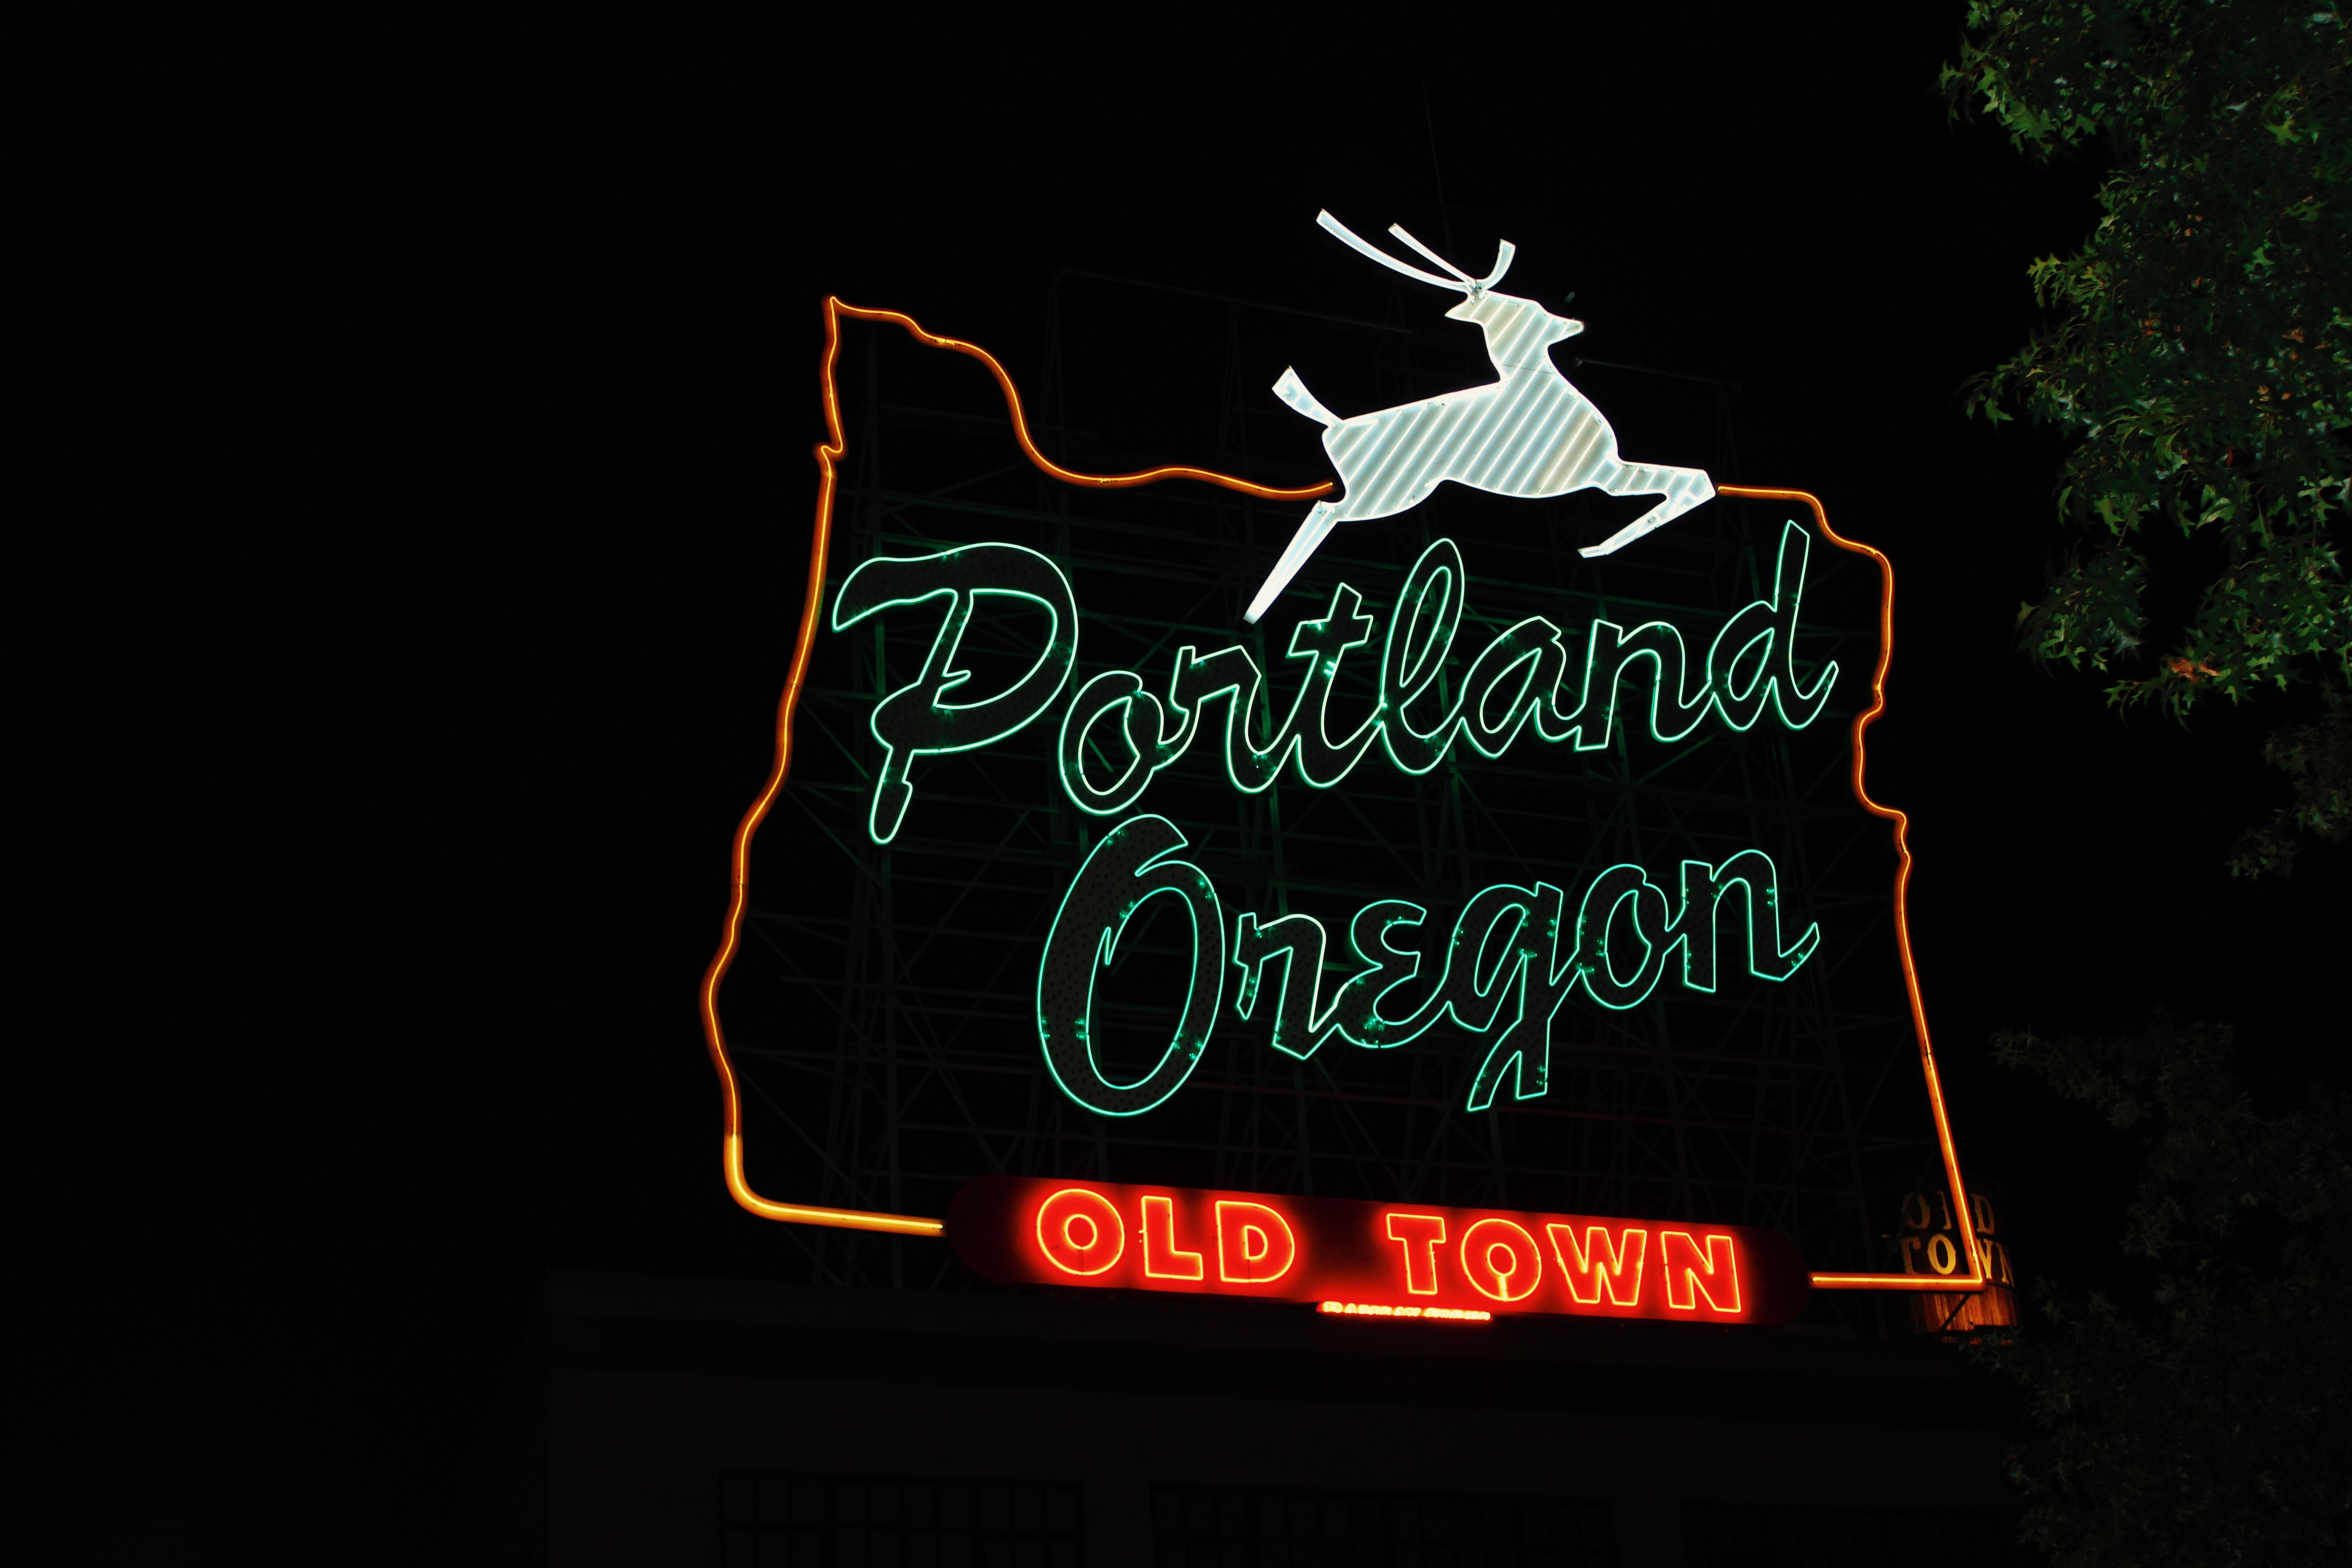
number, signage, neon, neon sign, font, illustration, logo